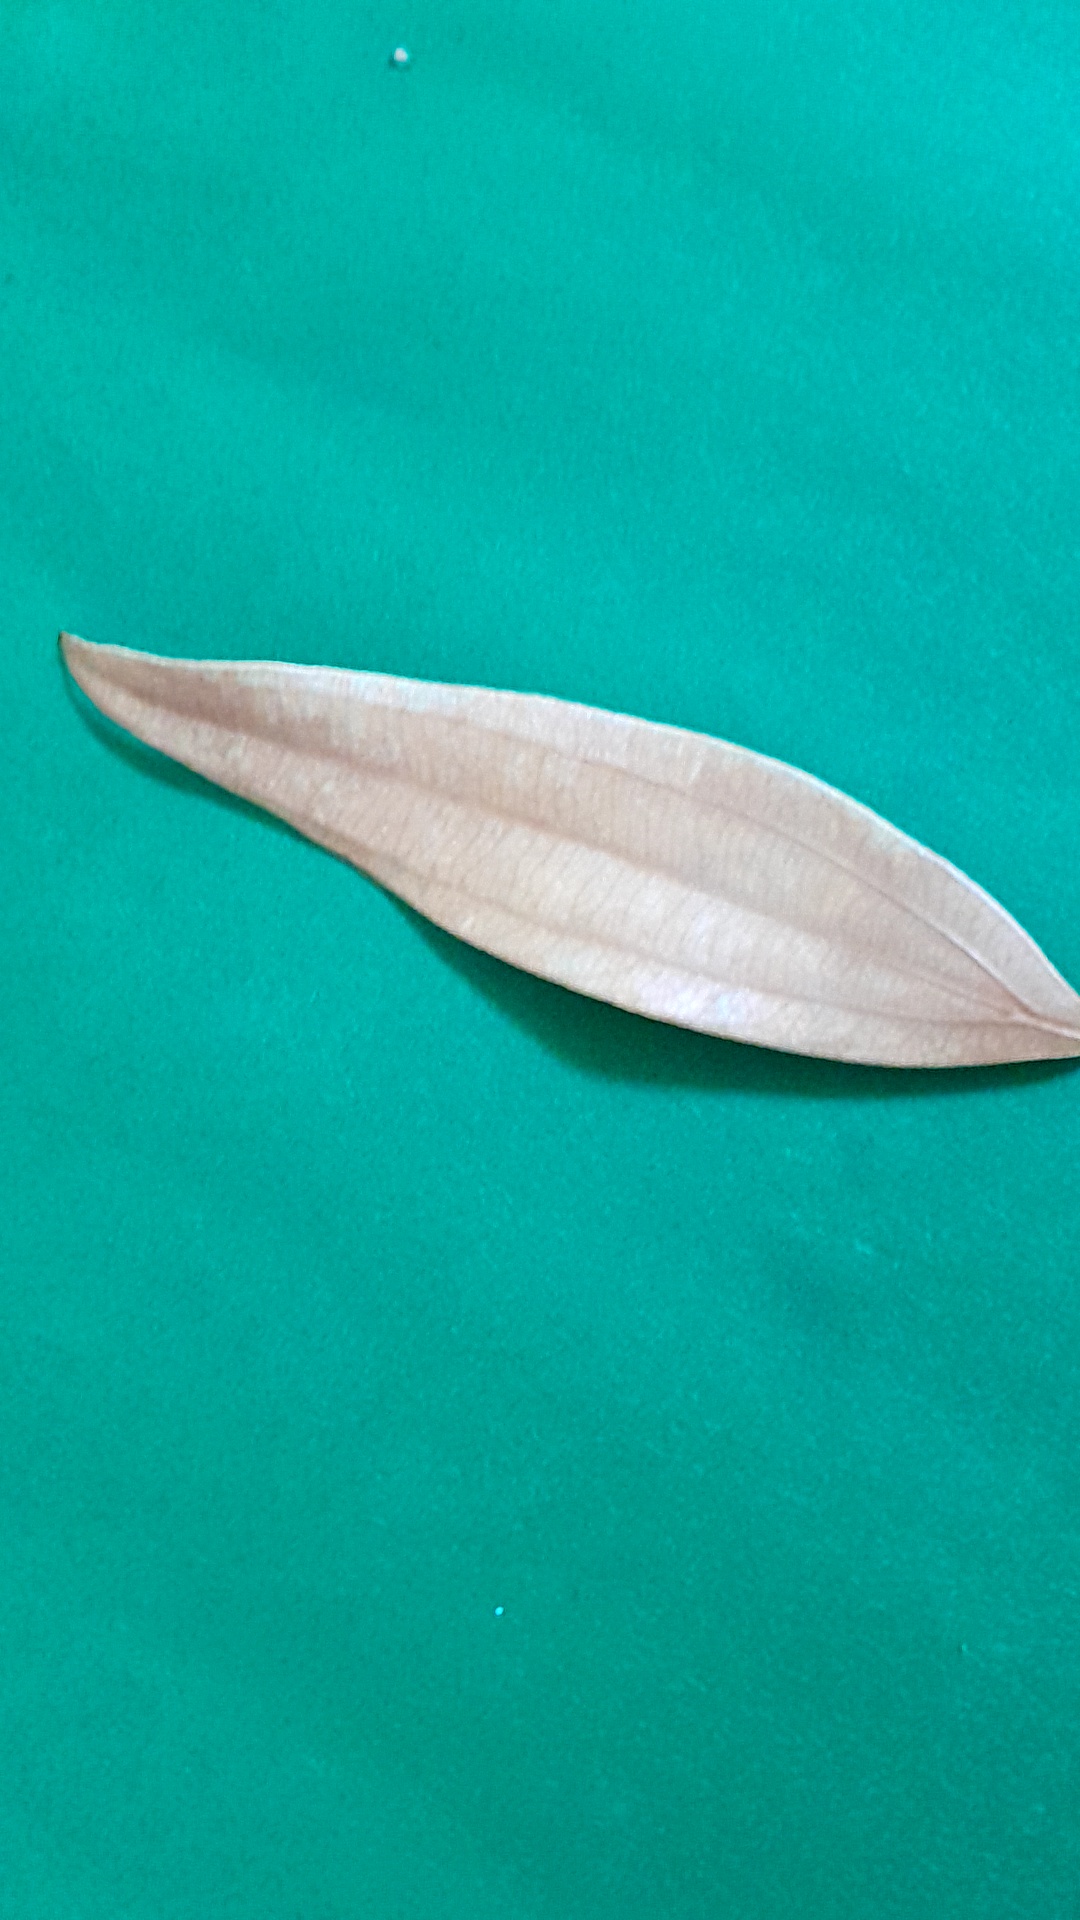
Label: Dry Leaf